Wright Mons

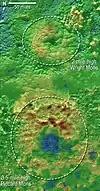
Topography map of Wright Mons (top) and Piccard Mons (bottom)

Wright Mons's edifice is roughly annular in shape, at approximately in diameter, and is likely composed primarily of water ice. It stands roughly above Hyecho Palus with a ~ wide central depression that stretches some below Wright Mons's summit. Two subsidiary peaks mark the summit rim, one roughly circular mound north of the central depression and another to the southwest.